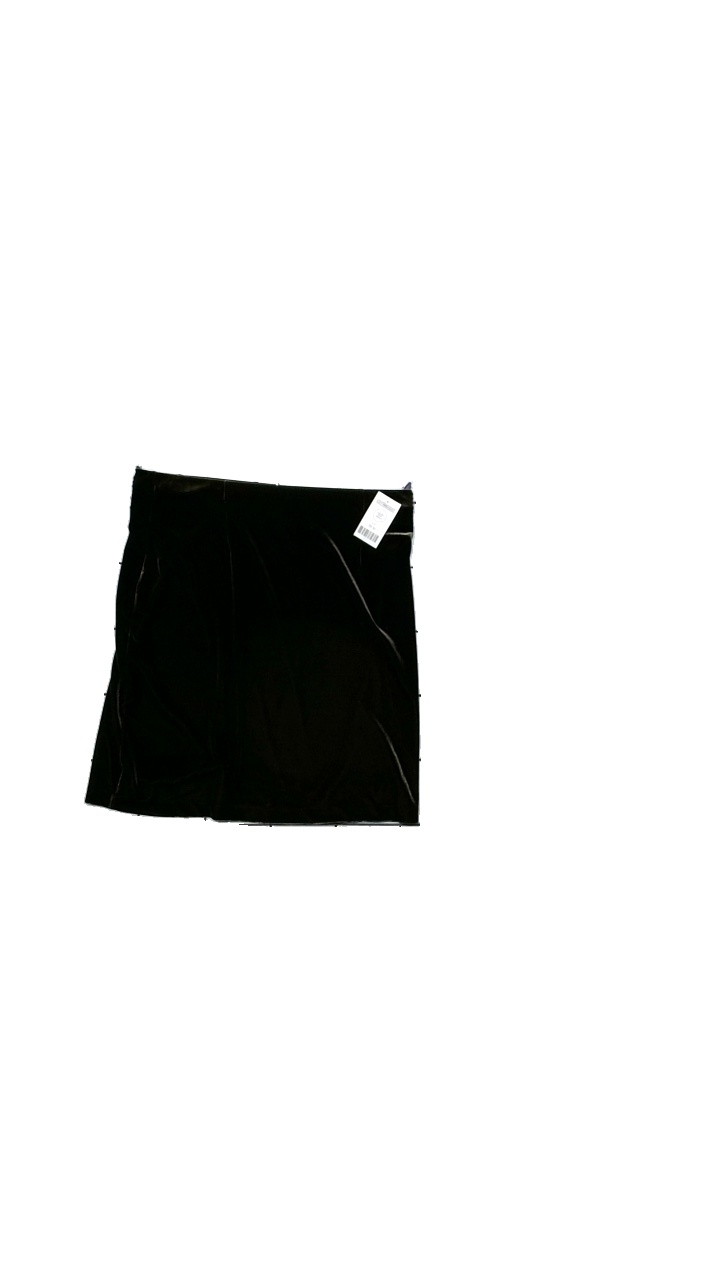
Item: Skirt (Ladies)
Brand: Missing
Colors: Brown
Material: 85% viscose, 15% polyamide
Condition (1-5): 5
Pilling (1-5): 5
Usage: Reuse
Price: <50